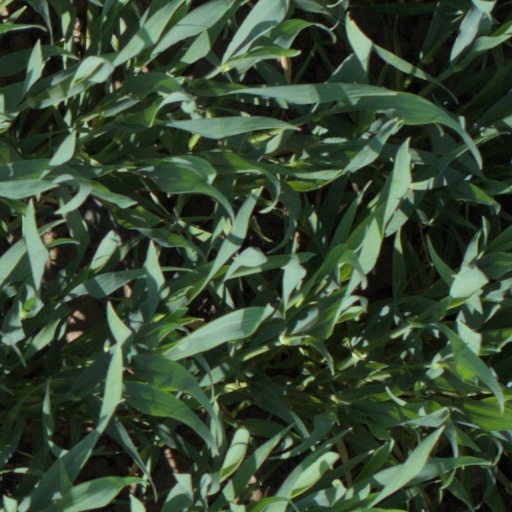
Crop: wheat